Lagueruela

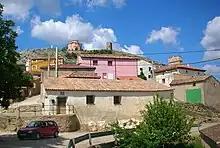
View of Lagueruela

Lagueruela is a municipality located in the province of Teruel, Aragon, Spain. According to the 2010 census the municipality has a population of 30 inhabitants.